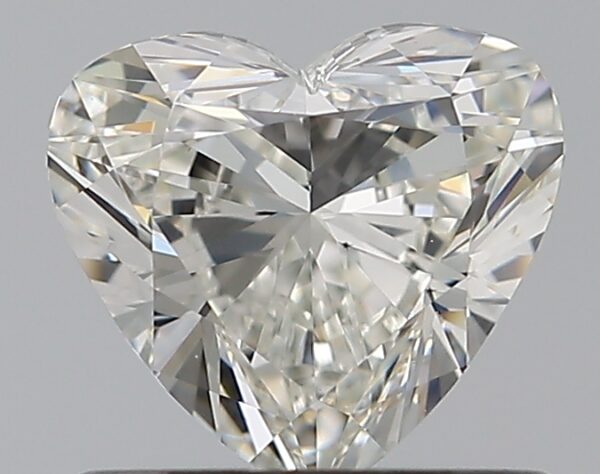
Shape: heart
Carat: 0.7
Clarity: VS1
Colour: I
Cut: EX
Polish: EX
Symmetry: GD
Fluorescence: N
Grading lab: GIA
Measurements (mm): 5.55 x 6.06 x 3.39